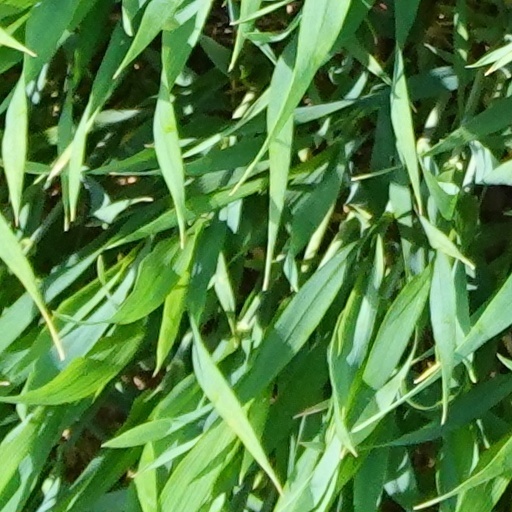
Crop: wheat